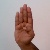
The image shows a hand gesture representing the letter 'B' in Indian Sign Language.